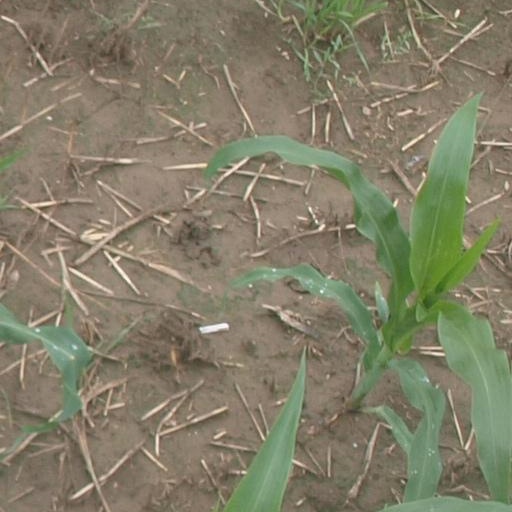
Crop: maize; corn